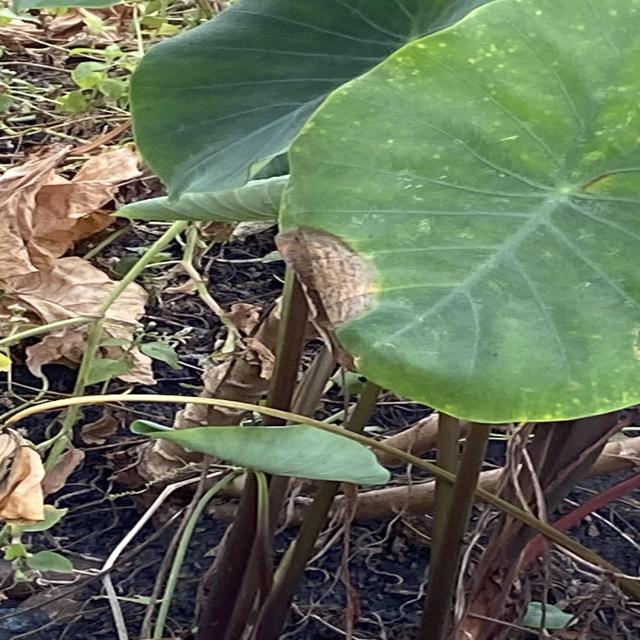
Label: Late_Blight